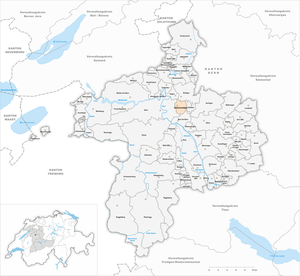
Ostermundigen est une commune suisse du canton de Berne, située dans l'arrondissement administratif de Berne-Mittelland dont elle est le chef-lieu.